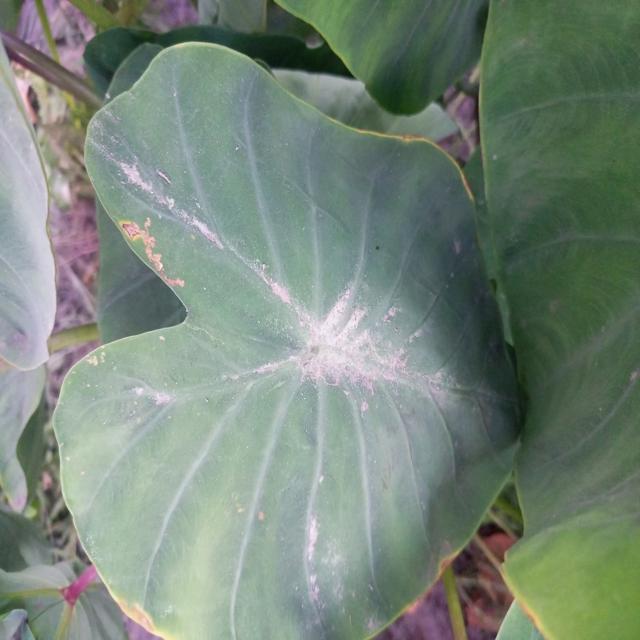
Label: Early_Blight